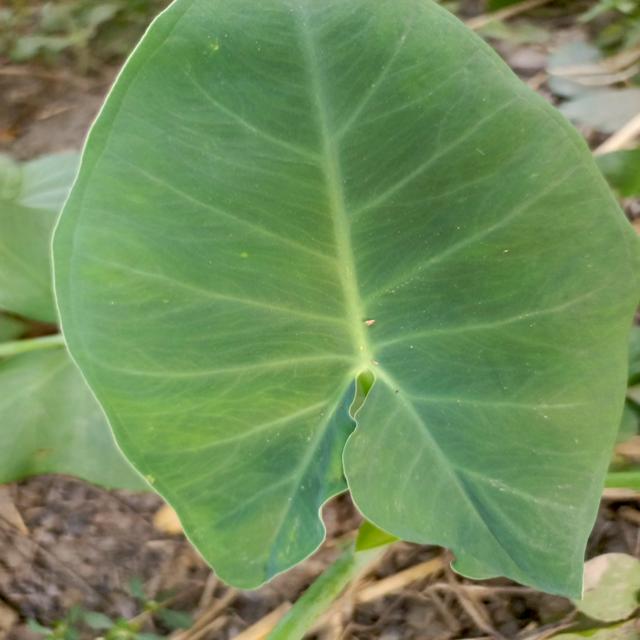
Label: Healthy